Komal Nahta

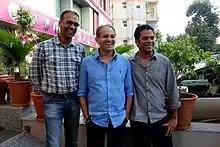
Komal Nahta (left)

Komal Nahta (born 30 April 1964) is an Indian film trade analyst. Nahta is the publisher of "Film Information" and also a television show host. He is an anchor of the trade show ETC Bollywood Business on the Bollywood TV channels ETC and Zee Cinema. He is in the advisory board of Cinema Capital. He is the son of film producer and critic Ramraj Nahta.